Xochimilco

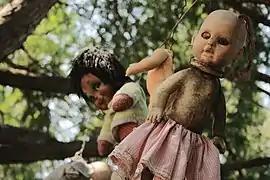
Some of the dolls from Santana Barrera's chinampa

Since being declared a World Heritage Site, there have been attempts to rescue the canal system. The first major effort occurred between 1989 and 1994, which was called the “Rescate Ecológico.” It had the goal of constructing a large artificial lake for tourism and sports covering 360 hectares, ten times the size of the lake in Chapultepec Park. These would be divided into two parts called the Ciénega Grande and Ciénega Chica on the side of the Periférico Sur. It would also include the creation of a chinampa zone and areas for culture and commerce and elevated buildings over the two sides of the Periférico Sur similar to those in the San Jerónimo area. However, this plan was stopped by agricultural communities in the area, which have a long history of defending their rights.